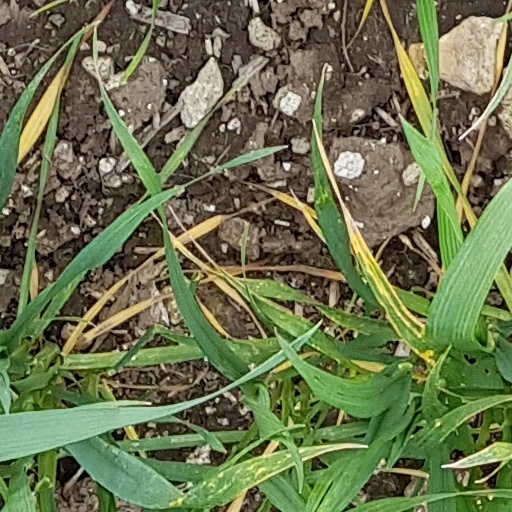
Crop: wheat